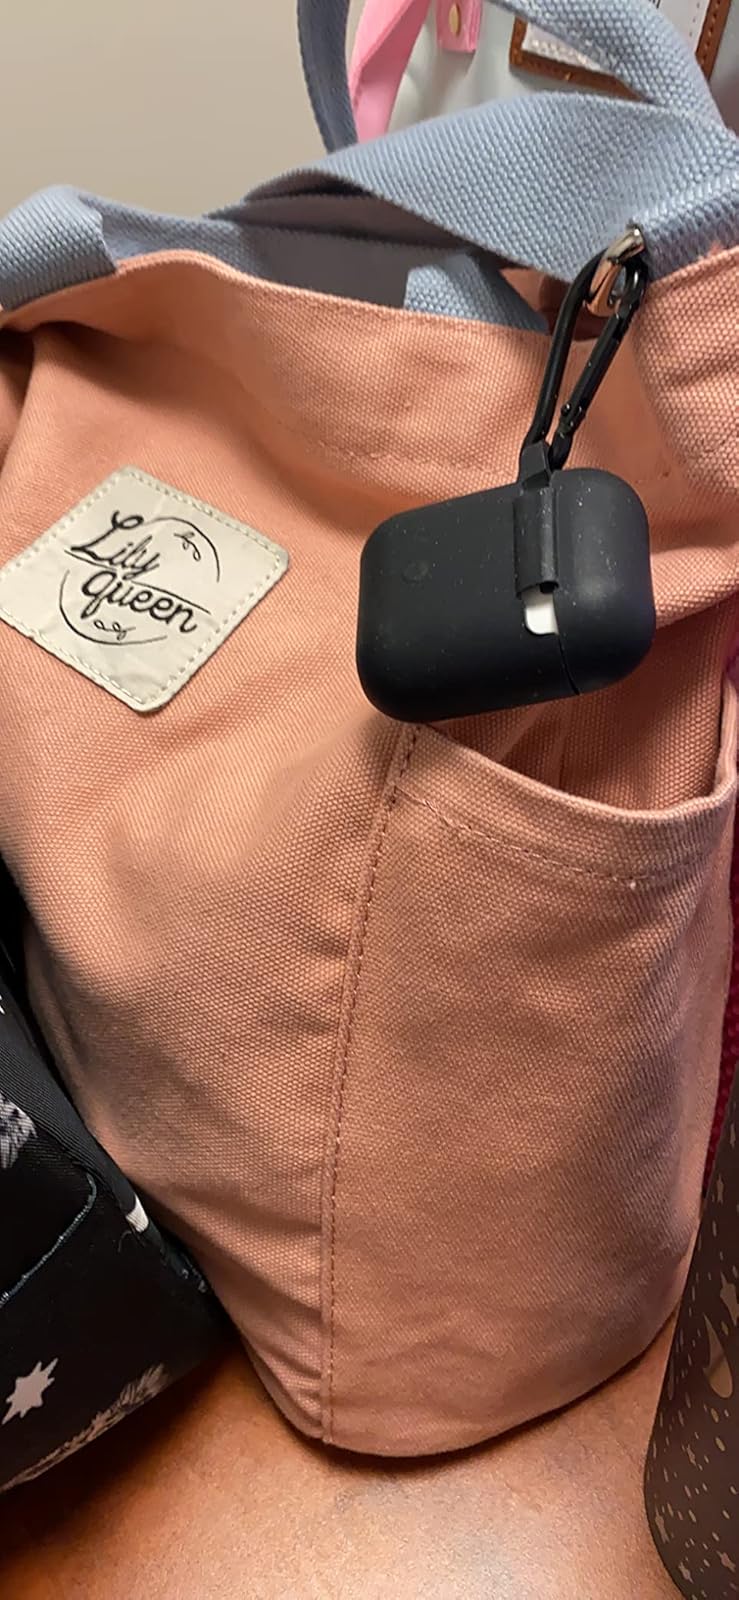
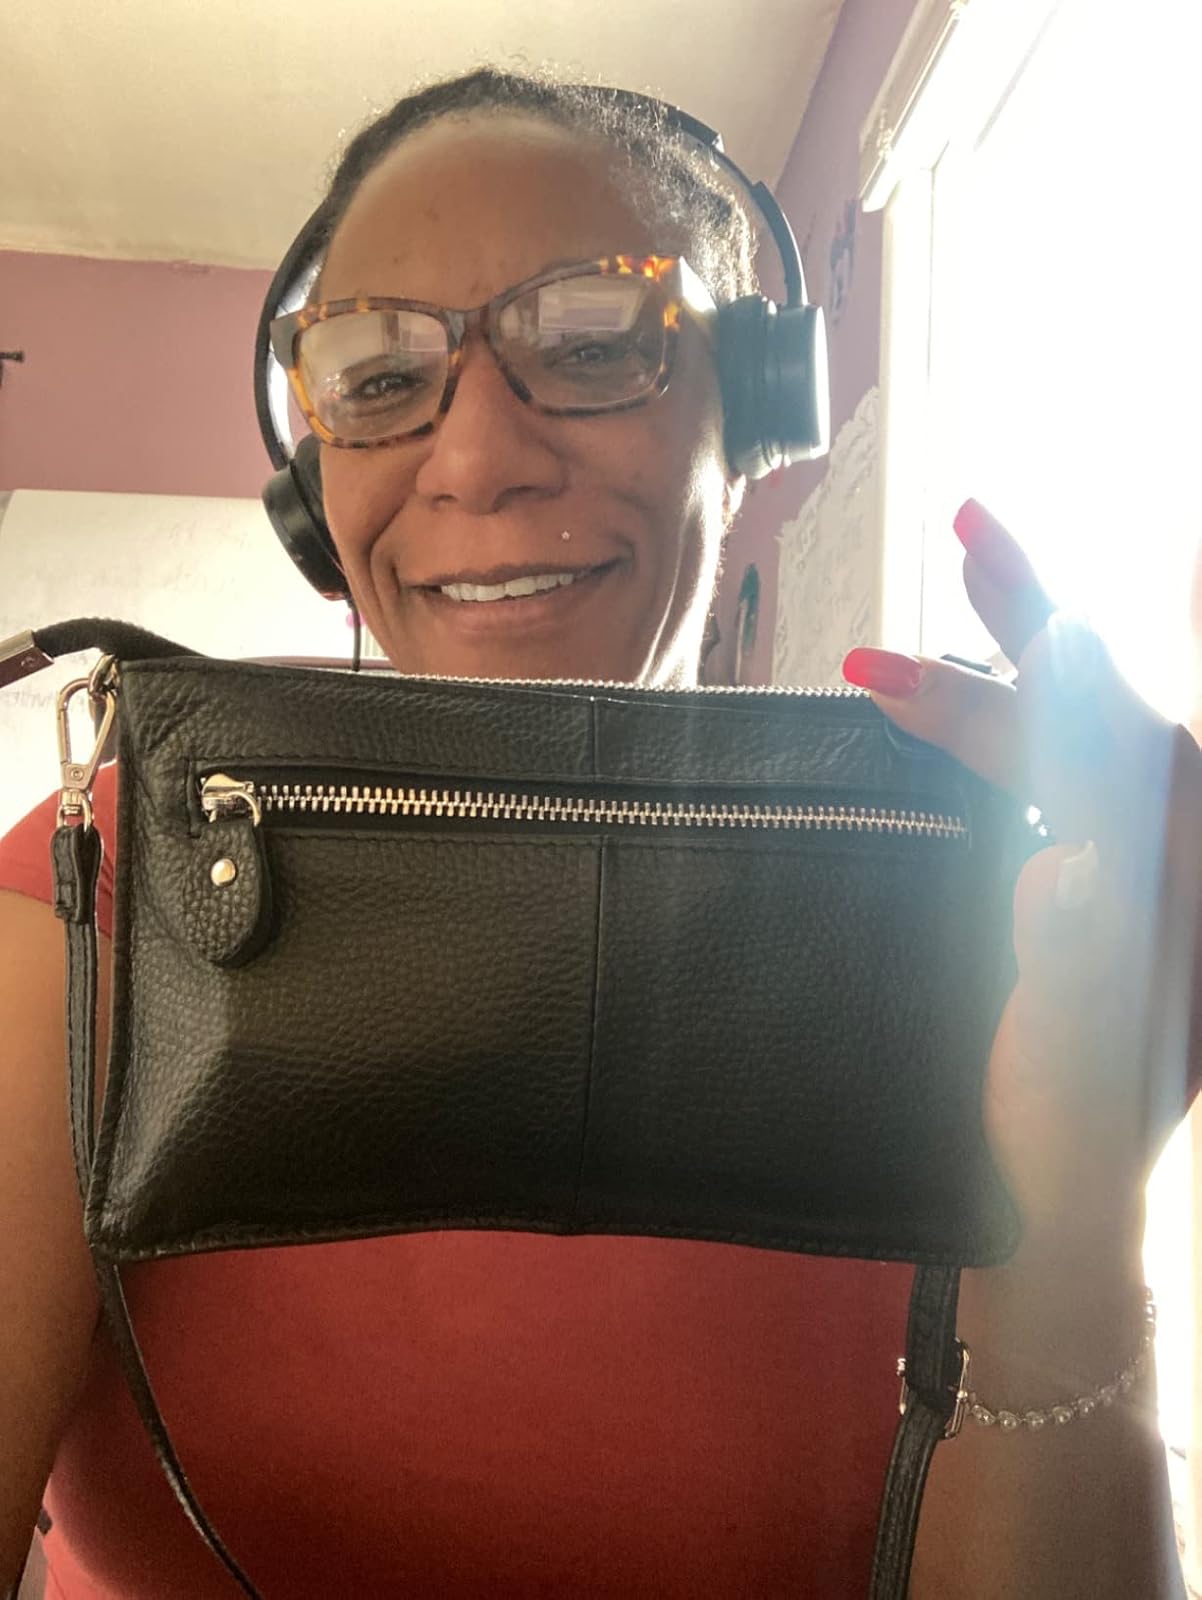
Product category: accessories_handbag
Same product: no